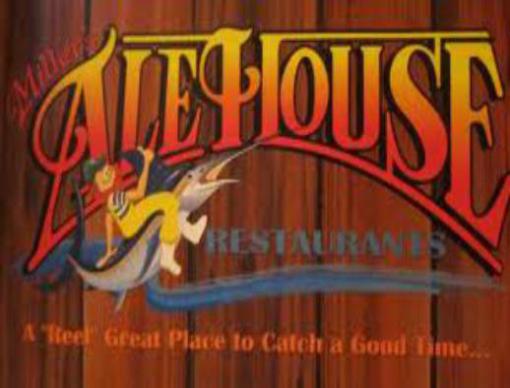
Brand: miller's ale house
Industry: Food